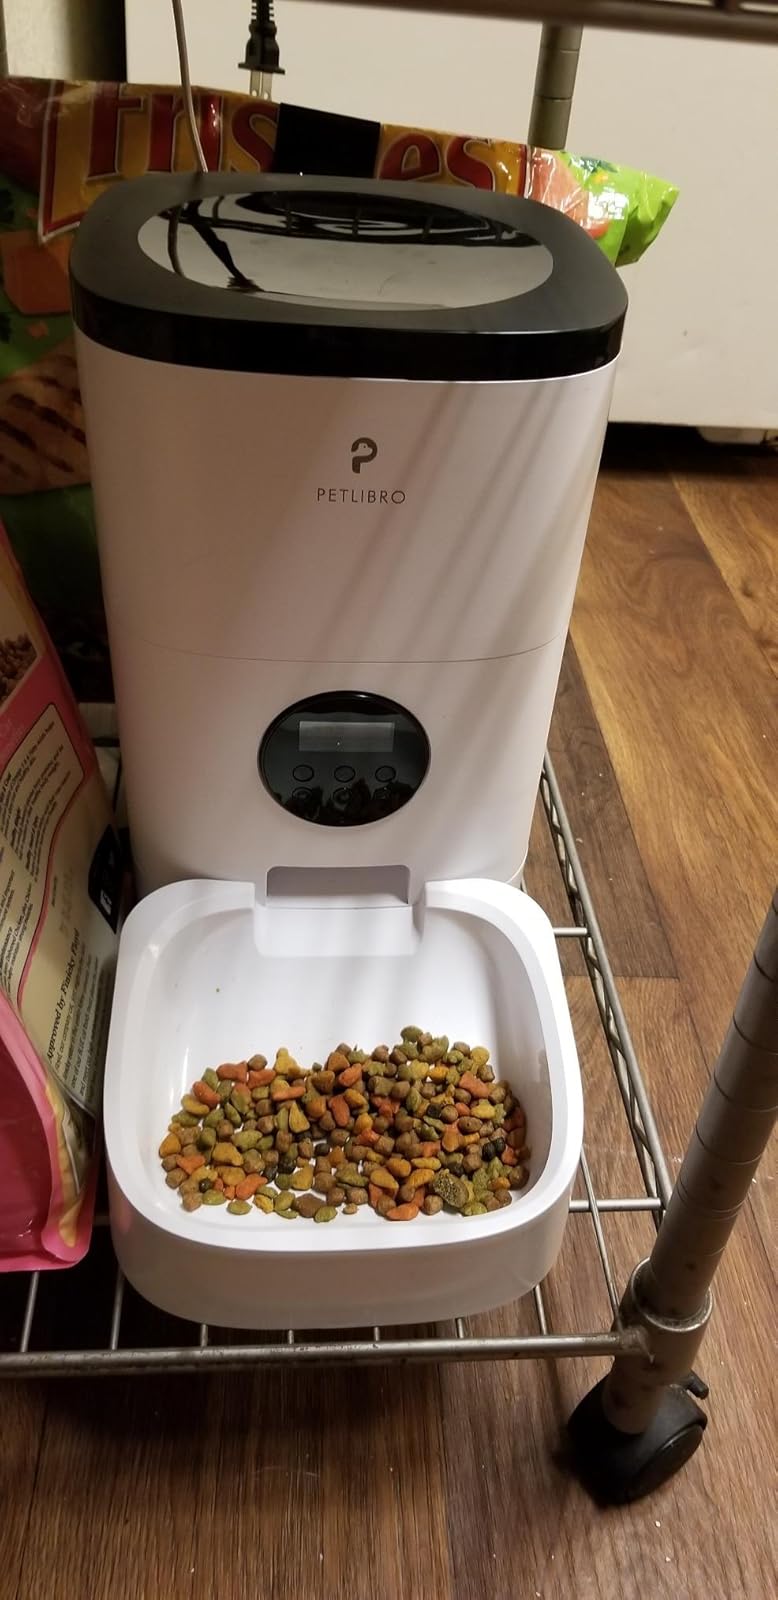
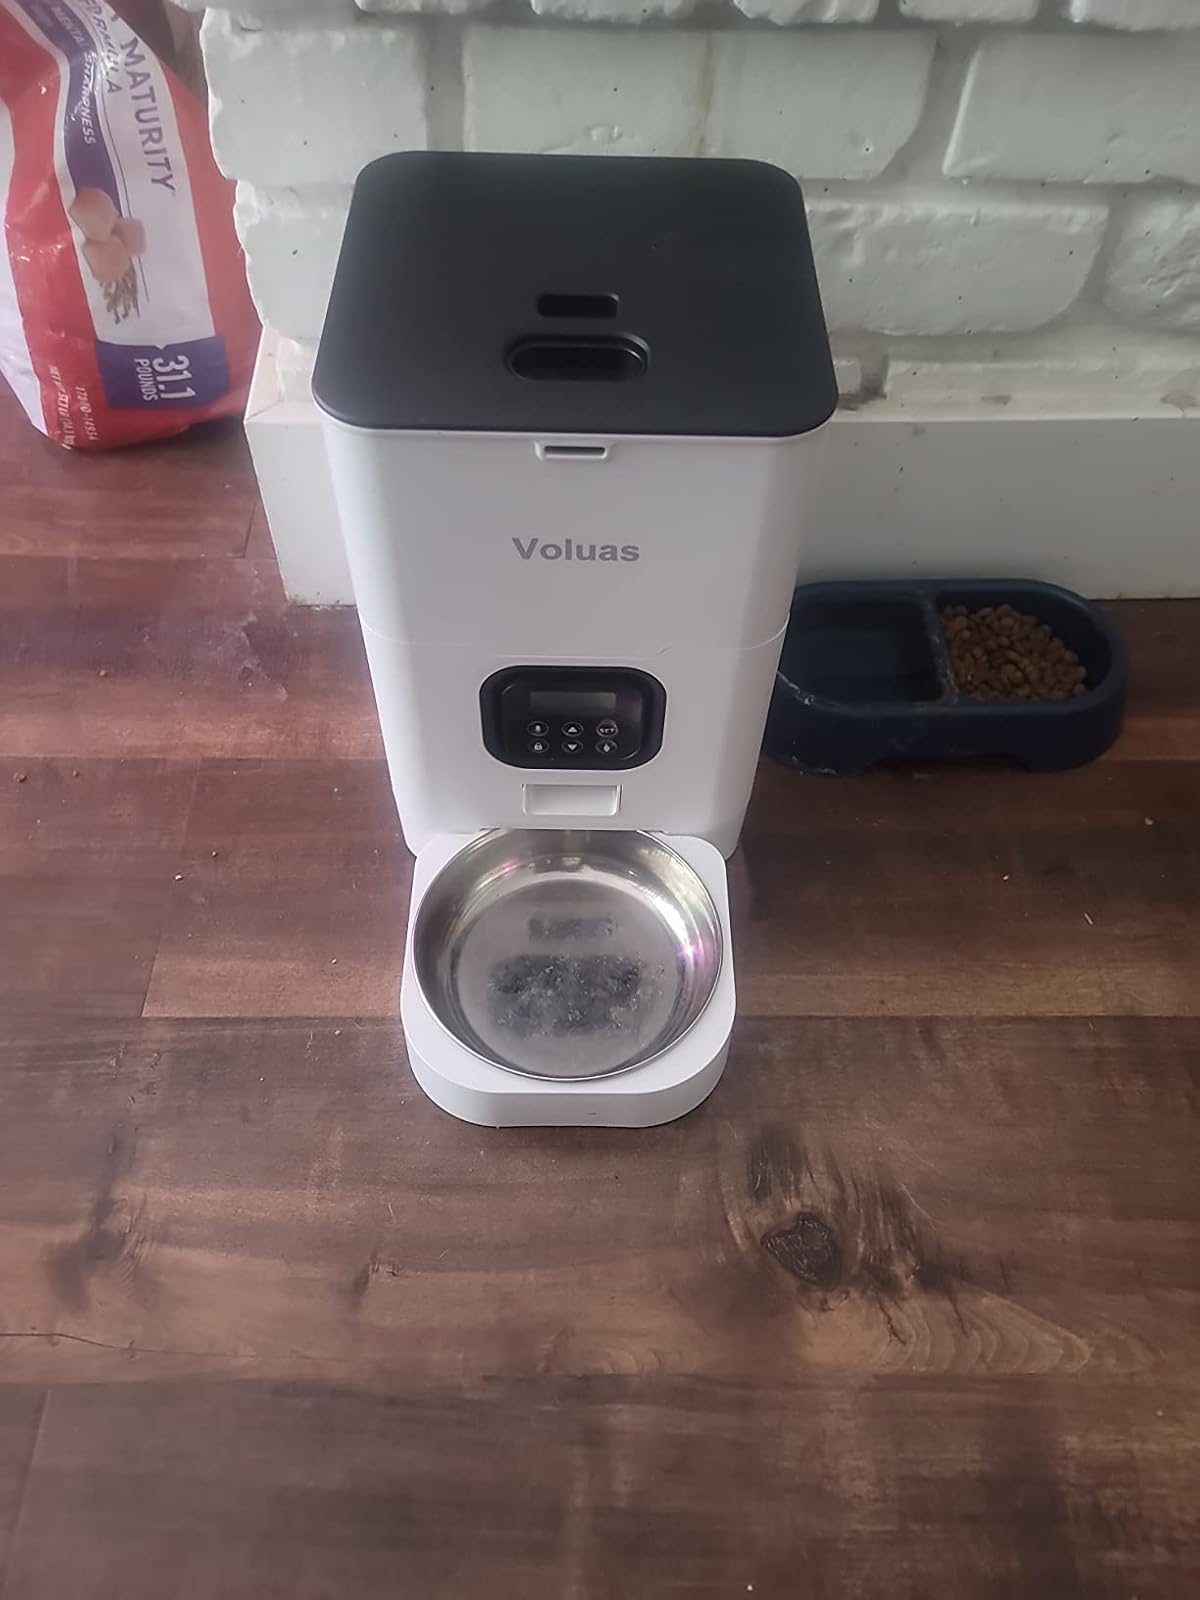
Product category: items_feeder
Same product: no